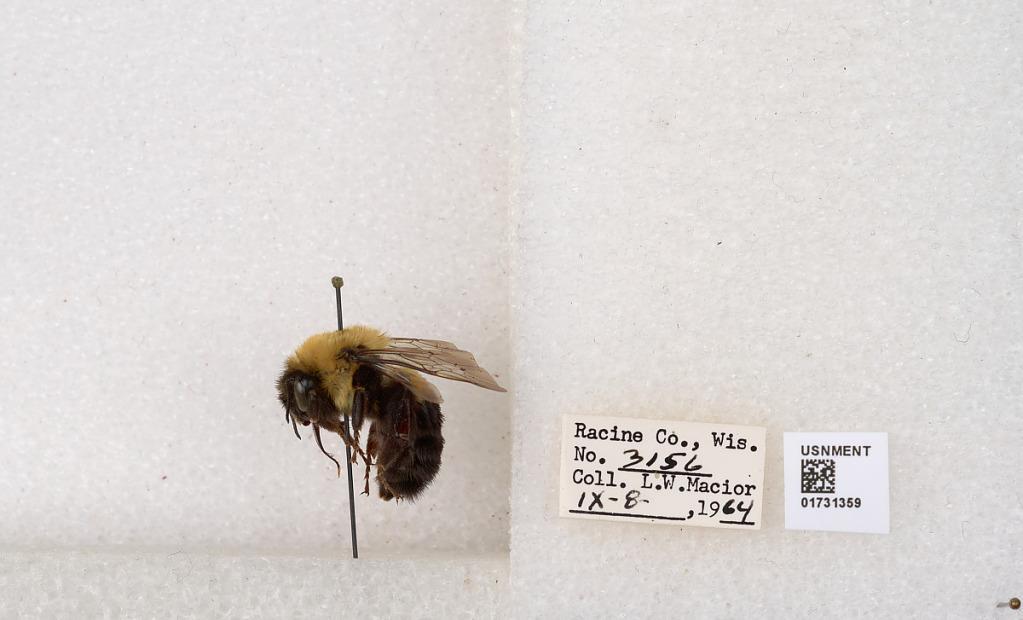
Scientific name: Bombus impatiens Cresson
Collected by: L. Macior
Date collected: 1964-9-8
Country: United States
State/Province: Wisconsin
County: Racine
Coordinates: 42.7299, -87.8123